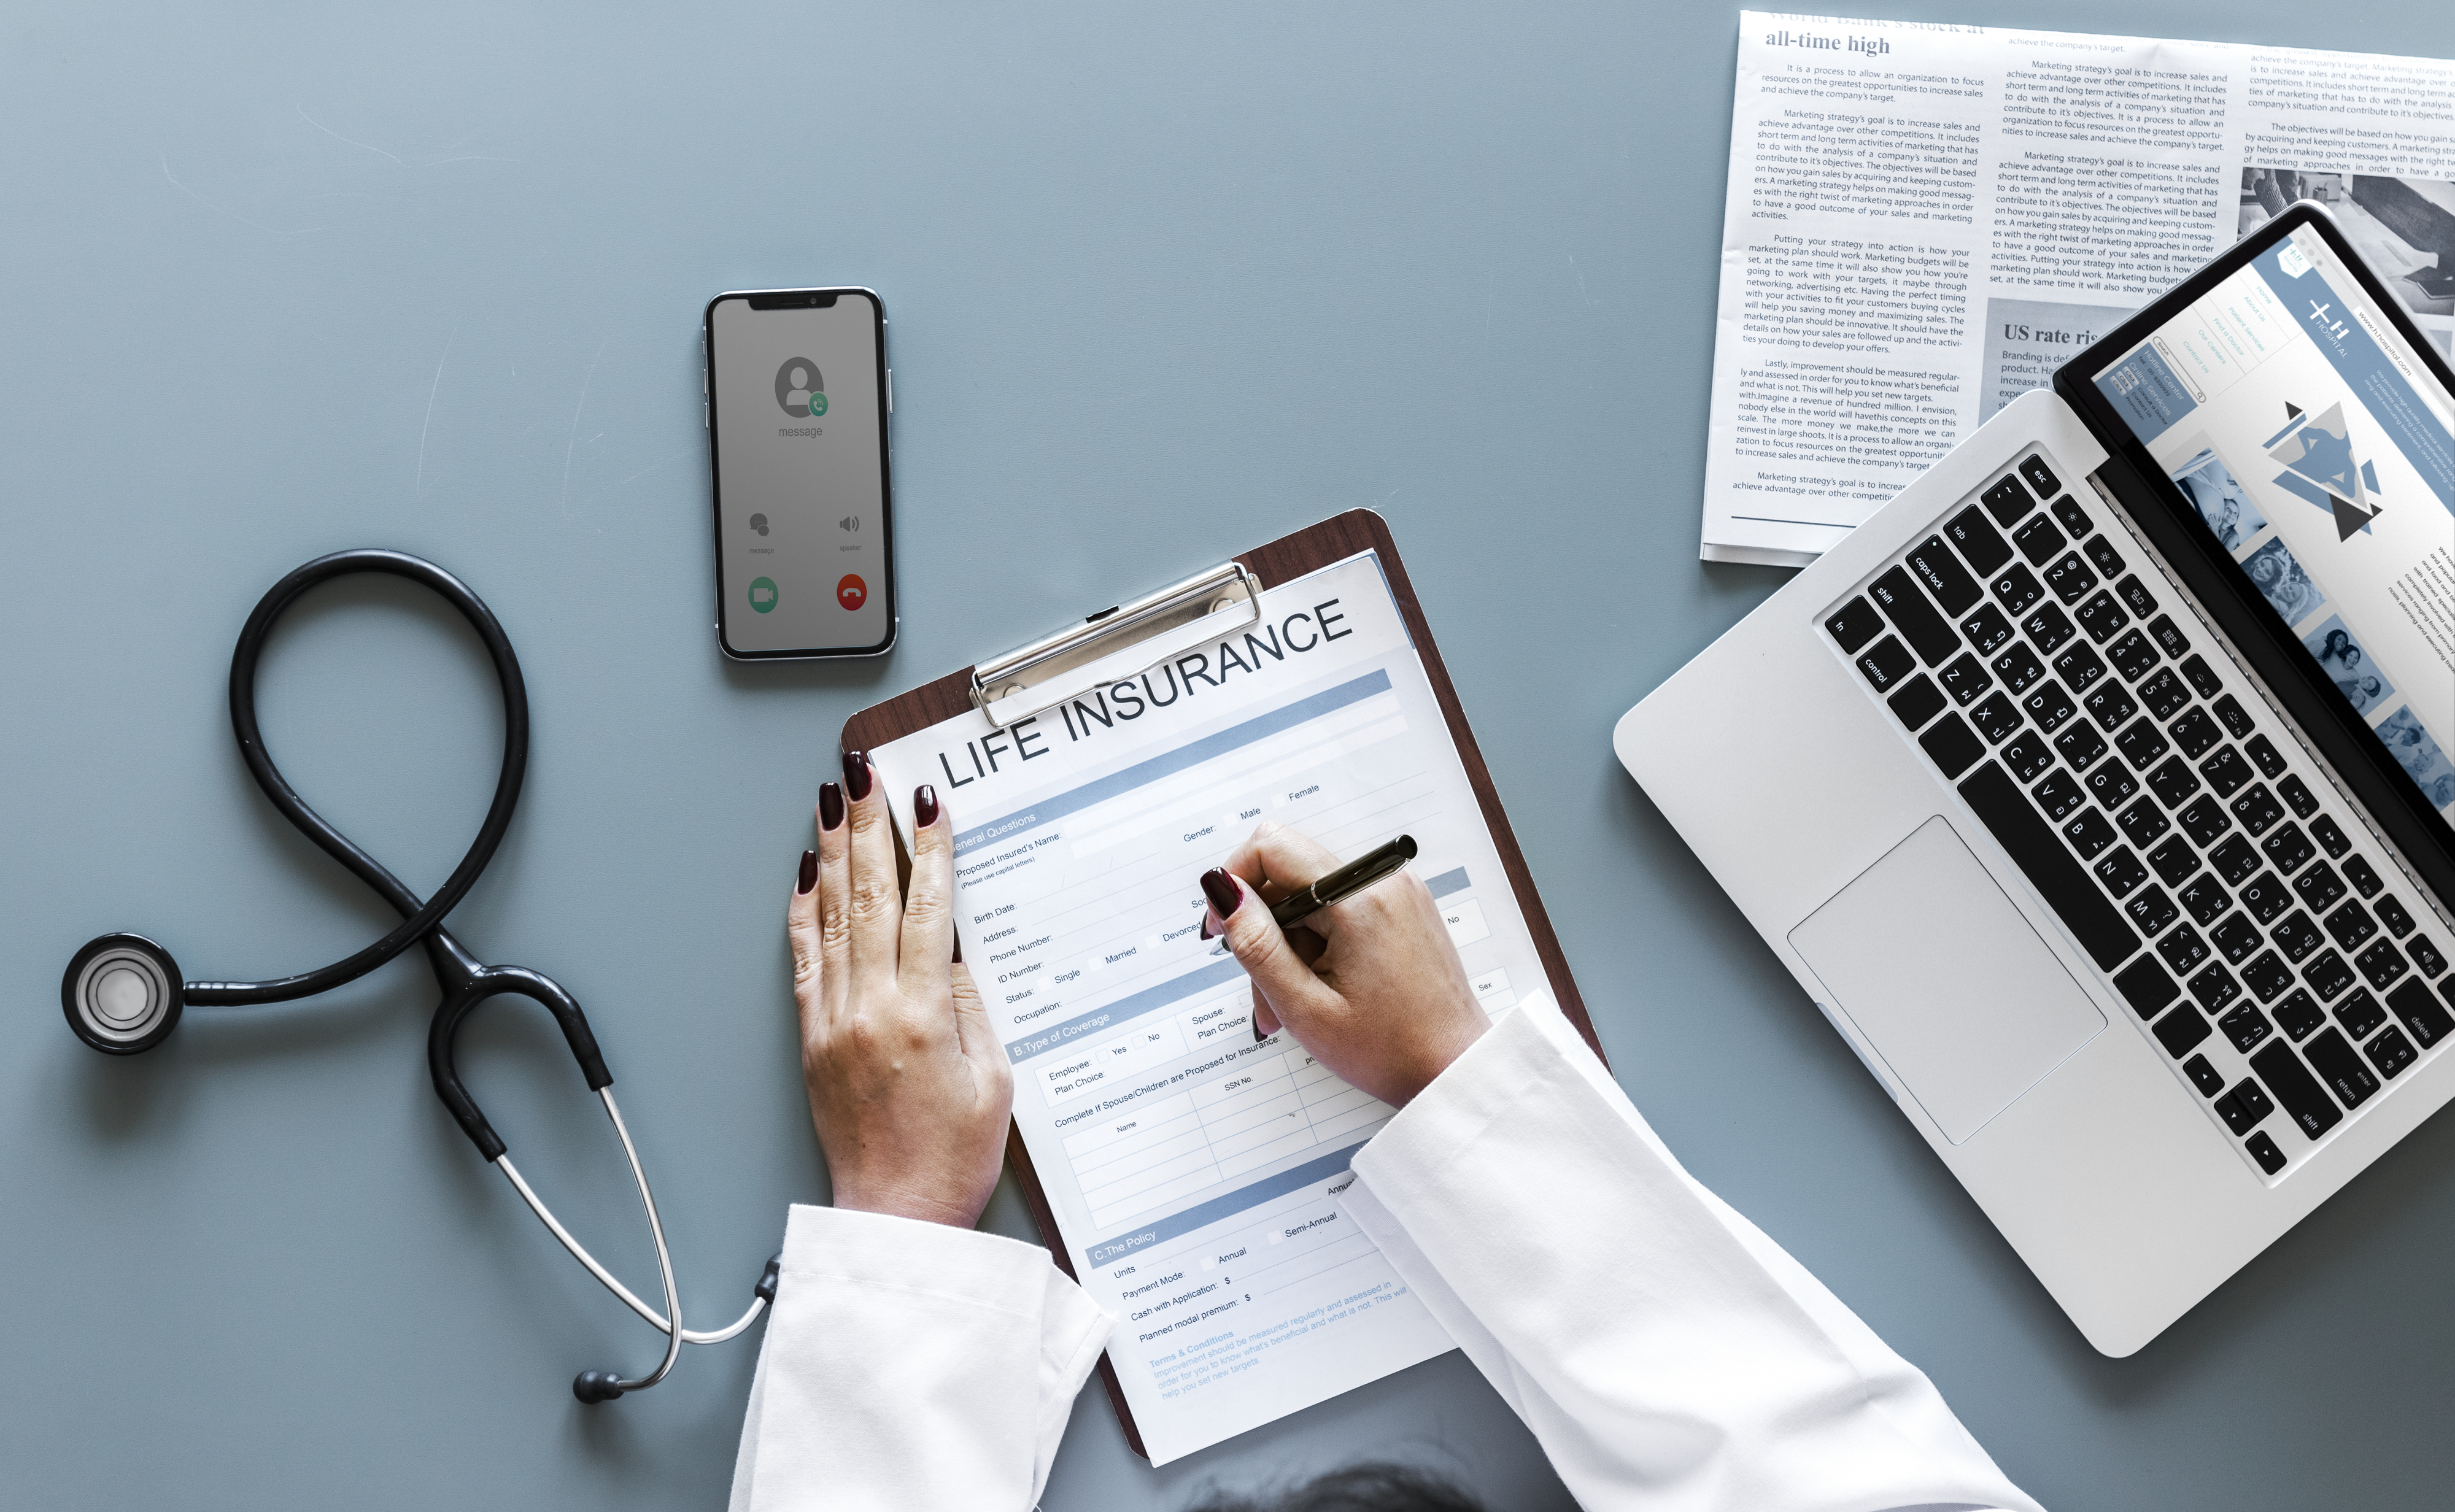
america, american, application, care, caucasian, clinic, computer, data, detail, digital device, doctor, english, european, filling, flat lay, flatlay, form, german, hand, hands, health, healthcare, healthy, hospital, illness, information, laptop, life insurance, medical, medical care, medication, mobile phone, notebook, nurse, paper, pen, person, product, electronic device, communication, gadget, electronics, brand, font